Chumbawamba

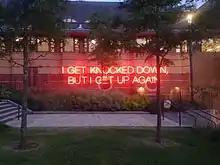
A neon sculpture on the Leeds Playhouse featuring the lyric "I get knocked down but I get up again" from the song "Tubthumping".

In 1997, Chumbawamba scored their biggest chart hit with "Tubthumping" (UK No. 2, US No. 6), which featured an audio sample of actor Pete Postlethwaite's performance in the film "Brassed Off" on the album version.